ŽS series 444

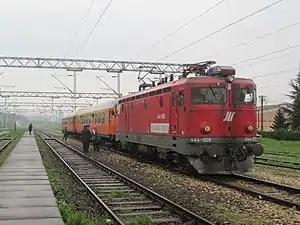
ŽS 444 009 in Lapovo

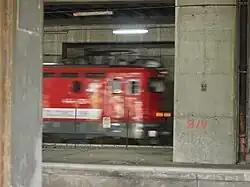
Series 444 locomotive rushing through Belgrade-Center station.

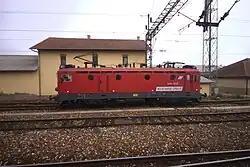
A 444 series engine near the Subotica train station

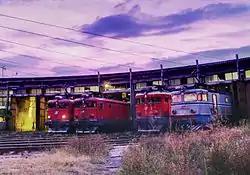
Two Serbian Railways series 444 (left), a series 441 and a series 461 electric locomotive in the old shed at Belgrade depot.

The ŽS series 444 is an electric locomotive built for Serbian Railways formed by the overhaul and modernization of 30 ŽS series 441 locomotives.